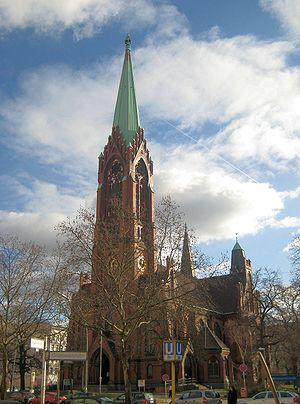
Berlin-Schöneberg [ˈʃøːnəˌbɛʁk] est l'un des six quartiers qui composent l'arrondissement de Tempelhof-Schöneberg dans la capitale allemande. Il a été intégré à Berlin lors de la réforme territoriale du Grand Berlin le 1ᵉʳ octobre 1920. Jusqu'en 2001 et la formation de l'actuel arrondissement, il faisait partie du district de Schöneberg.